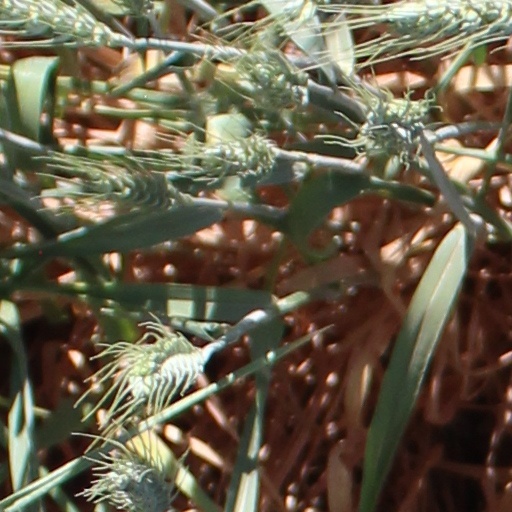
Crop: wheat